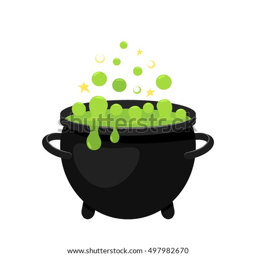
the boiling cauldron of potion for western christian holiday .